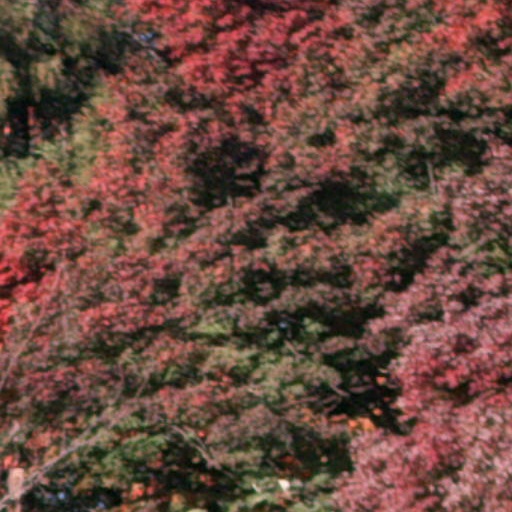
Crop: cassava